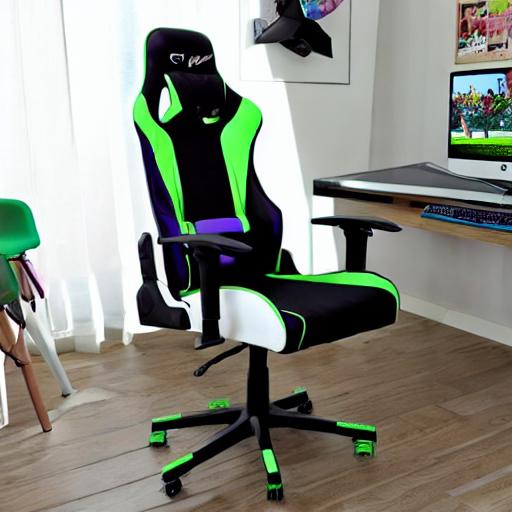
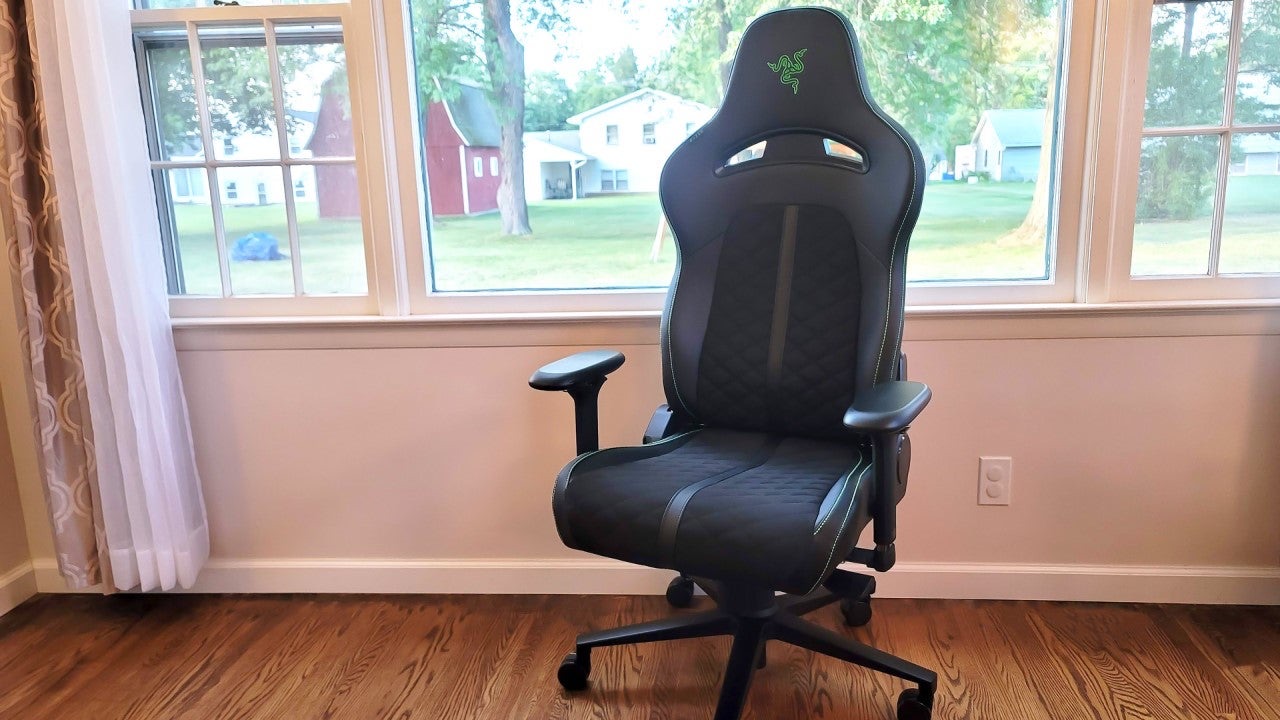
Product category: items_chair
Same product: no